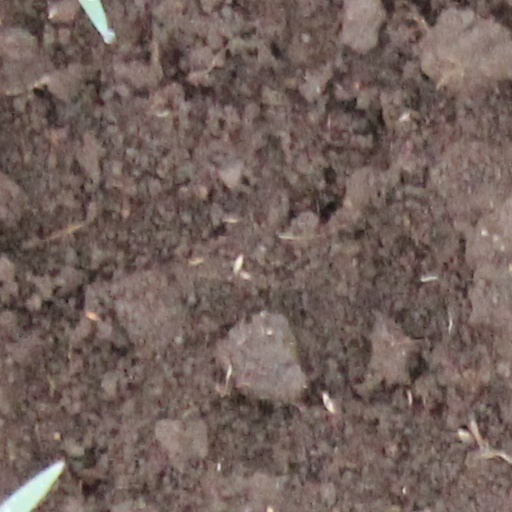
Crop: wheat